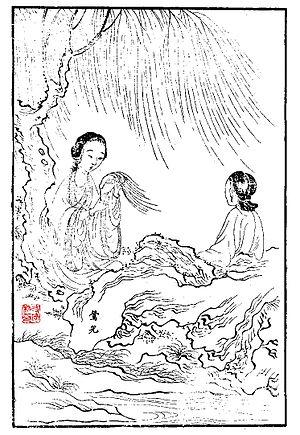
Petite Oriole